Sandstorm (instrumental)

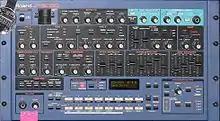
The Roland JP-8080 synthesizer used in "Sandstorm" (pictured); displaying "sand storm" on its screen, from which the title is derived.

Darude first started making happy hardcore with a music tracker program on his computer, playing gigs as "Rudeboy". He then performed with Wille "Weirdness" Heikkilä as "Position 1", making light Eurodance tunes, and he paired with other DJs on other projects. In September and October 1999, as Darude, he began collaborating with Jaakko "JS16" Salovaara, known as the producer of the Bomfunk MC's. "Sandstorm" was the first product of the collaboration, ready after about a week of work. JS16 signed Darude as the first artist on JS16's new label 16 Inch Records.